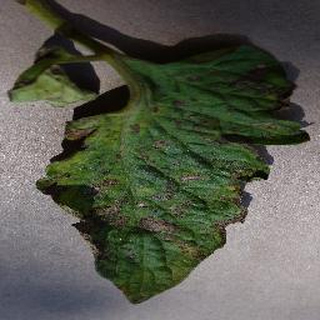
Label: tomato_early_blight